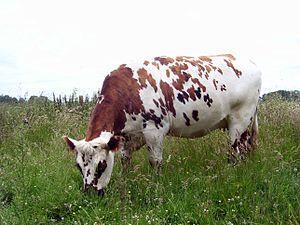
L'Eure est un département français de la région Normandie. Il tire son nom de l'Eure, rivière qui le traverse avant de rejoindre la Seine. L'Insee et La Poste lui attribuent le code 27. Sa préfecture est Évreux.